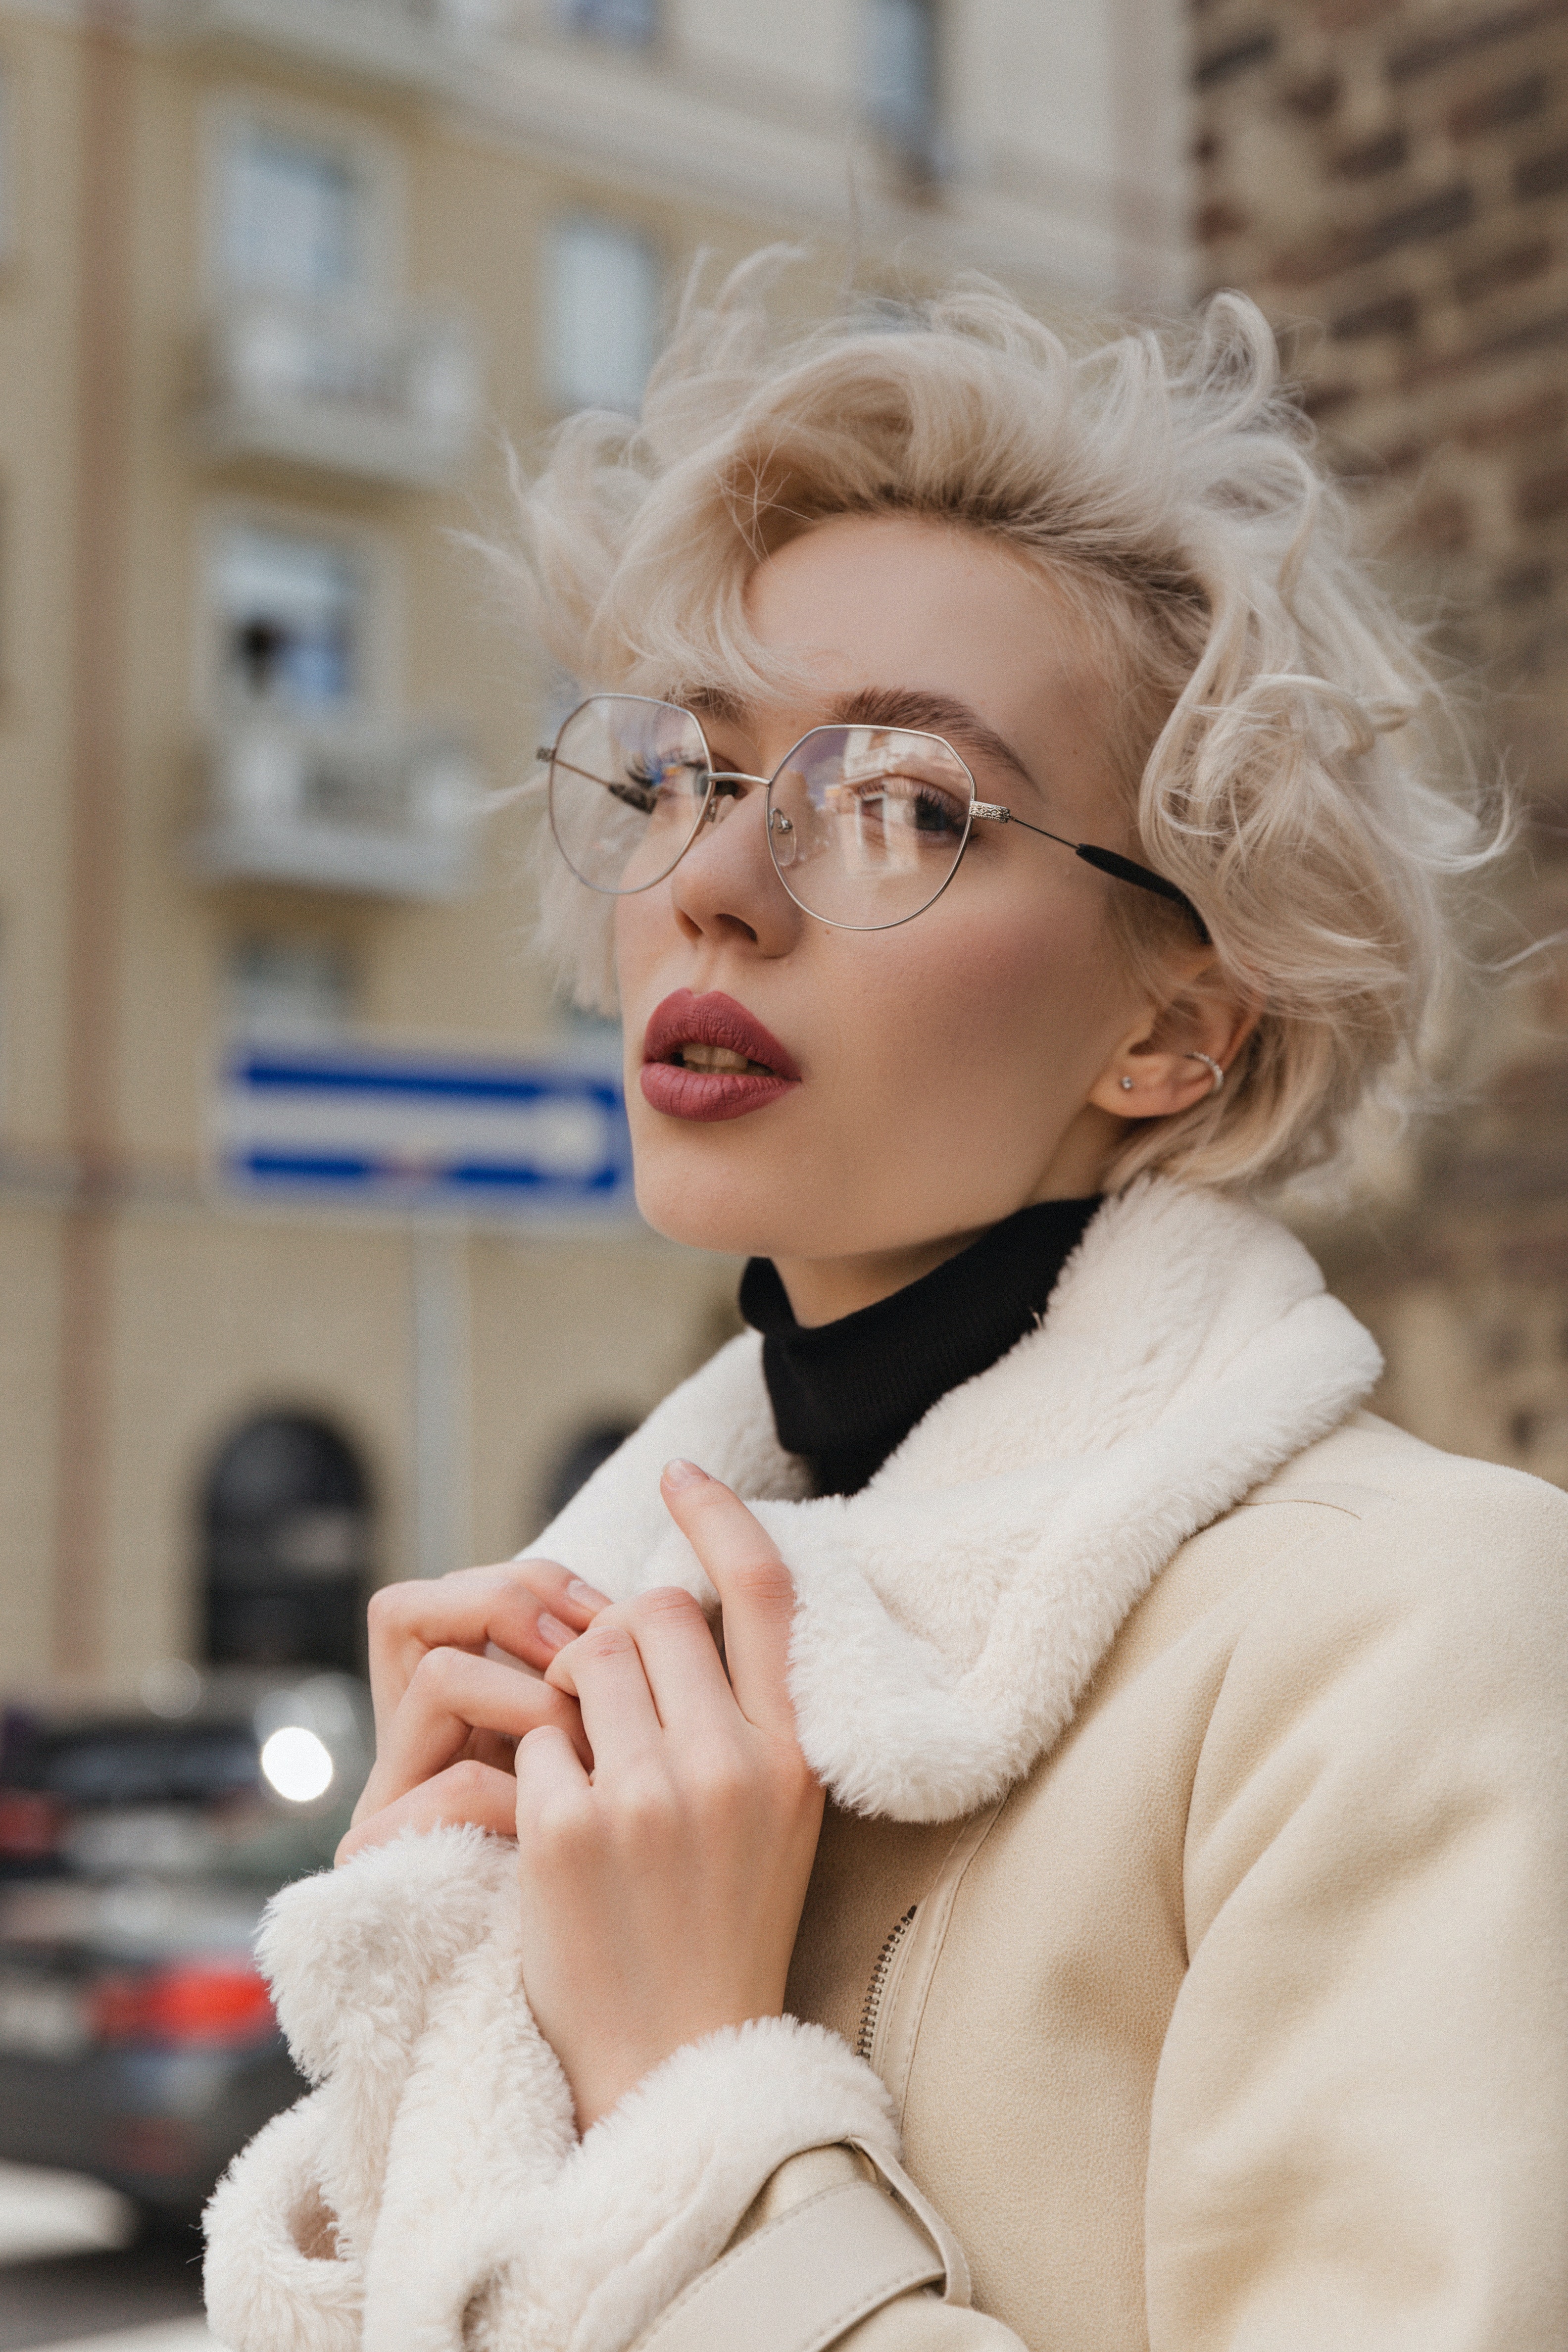
woman, glasses, lip, vision care, sleeve, street fashion, eyewear, gesture, goggles, sunglasses, people, happy, eyelash, fashion design, blond, fur clothing, fur, fashion accessory, formal wear, sitting, portrait photography, hair coloring, street, white collar worker, winter, fashion model